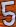
Number: 5